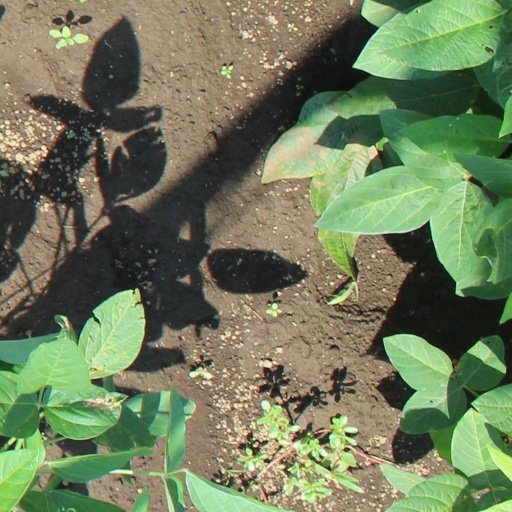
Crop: soybean